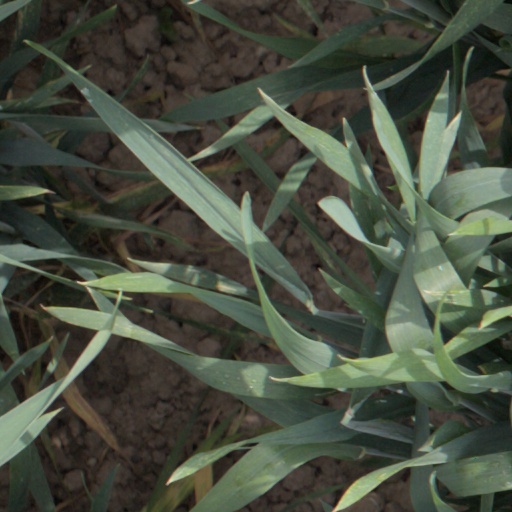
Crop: wheat